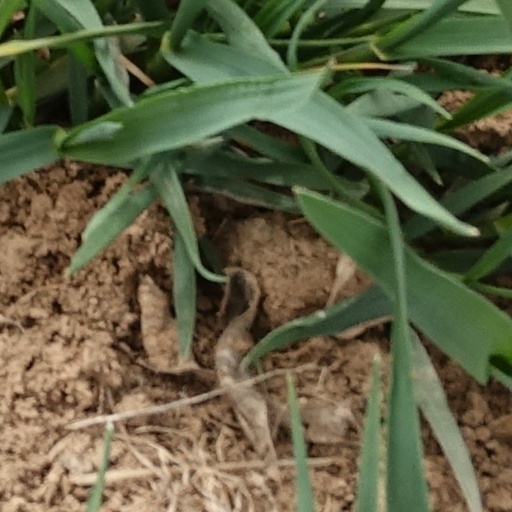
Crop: wheat